World War II casualties of Poland

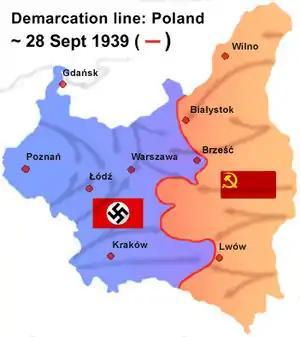
German-Soviet Partition of Poland 1939

Most Polish citizens who perished in the war were civilian victims of the war crimes and crimes against humanity during the occupation by Nazi Germany and the Soviet Union. The Polish Institute of National Remembrance (IPN) estimates total deaths under the German occupation at 5,470,000 to 5,670,000 Jews and Poles, 2,770,000 Poles, 2.7 to 2.9 million Polish Jews According to IPN research there were also 150,000 victims of Soviet repression.